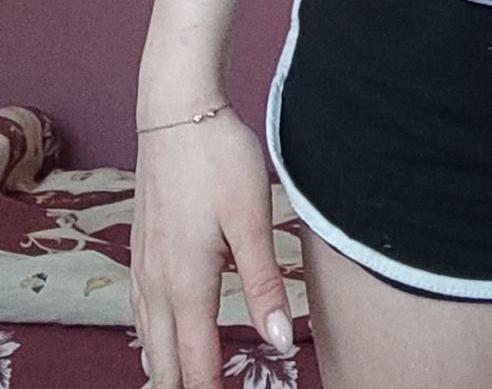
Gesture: no_gesture